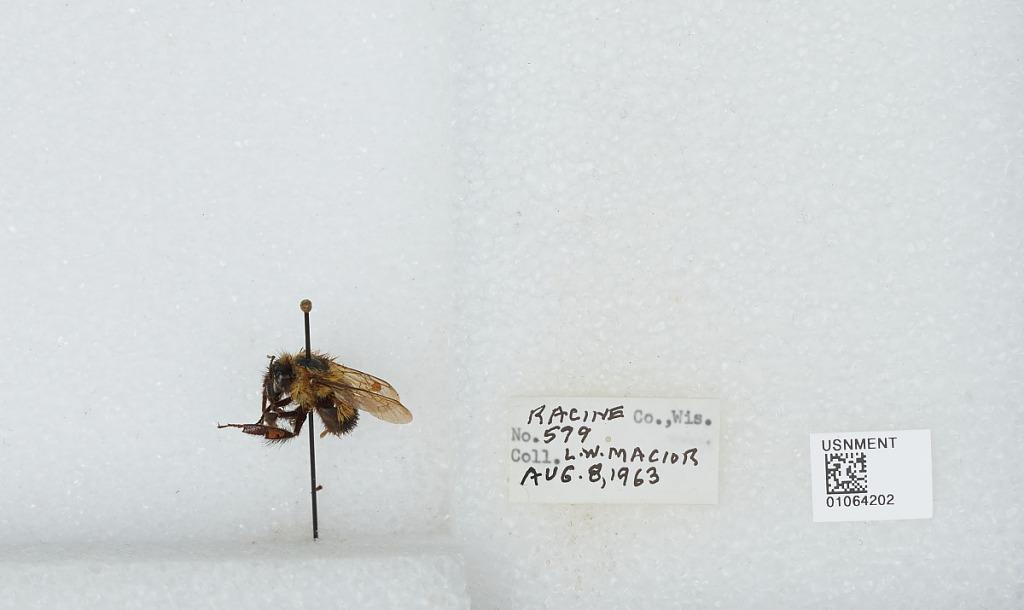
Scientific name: Bombus (Bombus) affinis Cresson
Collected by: L. Macior
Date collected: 1963-8-8
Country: United States
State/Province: Wisconsin
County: Racine
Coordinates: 42.78, -87.76